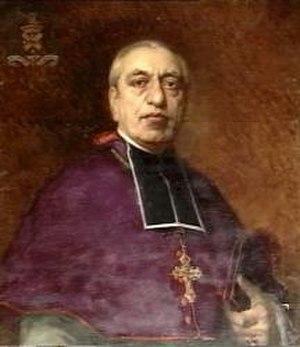
Mgr Paul-Félix Beuvain de Beanséjour, évêque de Carcassonne
Paul-Félix Beuvain de Beauséjour, né le 16 décembre 1839 à Vesoul et décédé le 4 avril 1930 à Carcassonne, est un prêtre français qui fut évêque de Carcassonne.
François, Bérenger Saunière, souvent appelé abbé Saunière, est un prêtre catholique français, né le 11 avril 1852 à Montazels, village situé dans le département de l'Aude, et mort le 22 janvier 1917 à Rennes-le-Château, village situé dans ce même département.
Cet article est une liste des personnalités liées à Vesoul, préfecture du département de la Haute-Saône. De nombreuses célébrités ont un rapport avec la commune, soit parce qu'elles y sont nées, décédées, y ont vécu ou travaillé.
Rennes-le-Château est une commune française située dans le département de l'Aude en région Occitanie.